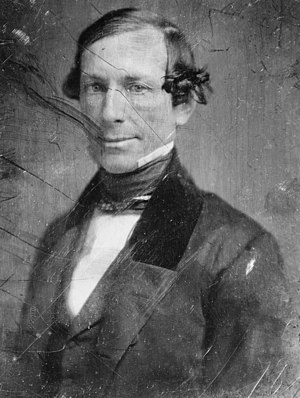
Amerikanske vicepræsidenter / Liste over vicepræsidenter i USA
William R. King
Vicepræsident er det næsthøjeste embede i USA efter præsidentembedet. Vicepræsidenten bliver valgt sammen med præsidenten og tager stillingen hvis præsidenten skulle dø, gå af eller blive afsat indenfor præsidentperioden. Vicepræsidenten er præsident og ordstyrer i USA's senat og har stemmeret ved stemmelighed, så at hans stemme i sådanne tilfælde bliver udslagsgivende. Embedet er således det eneste som har funktioner i både den udøvende gren og den lovgivende gren af statsmagten.